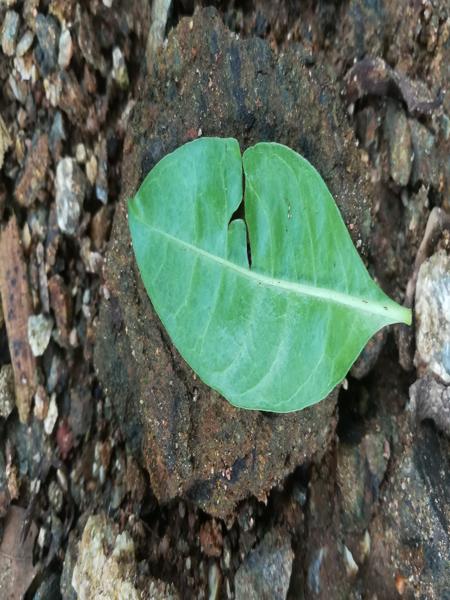
Plant: Henna